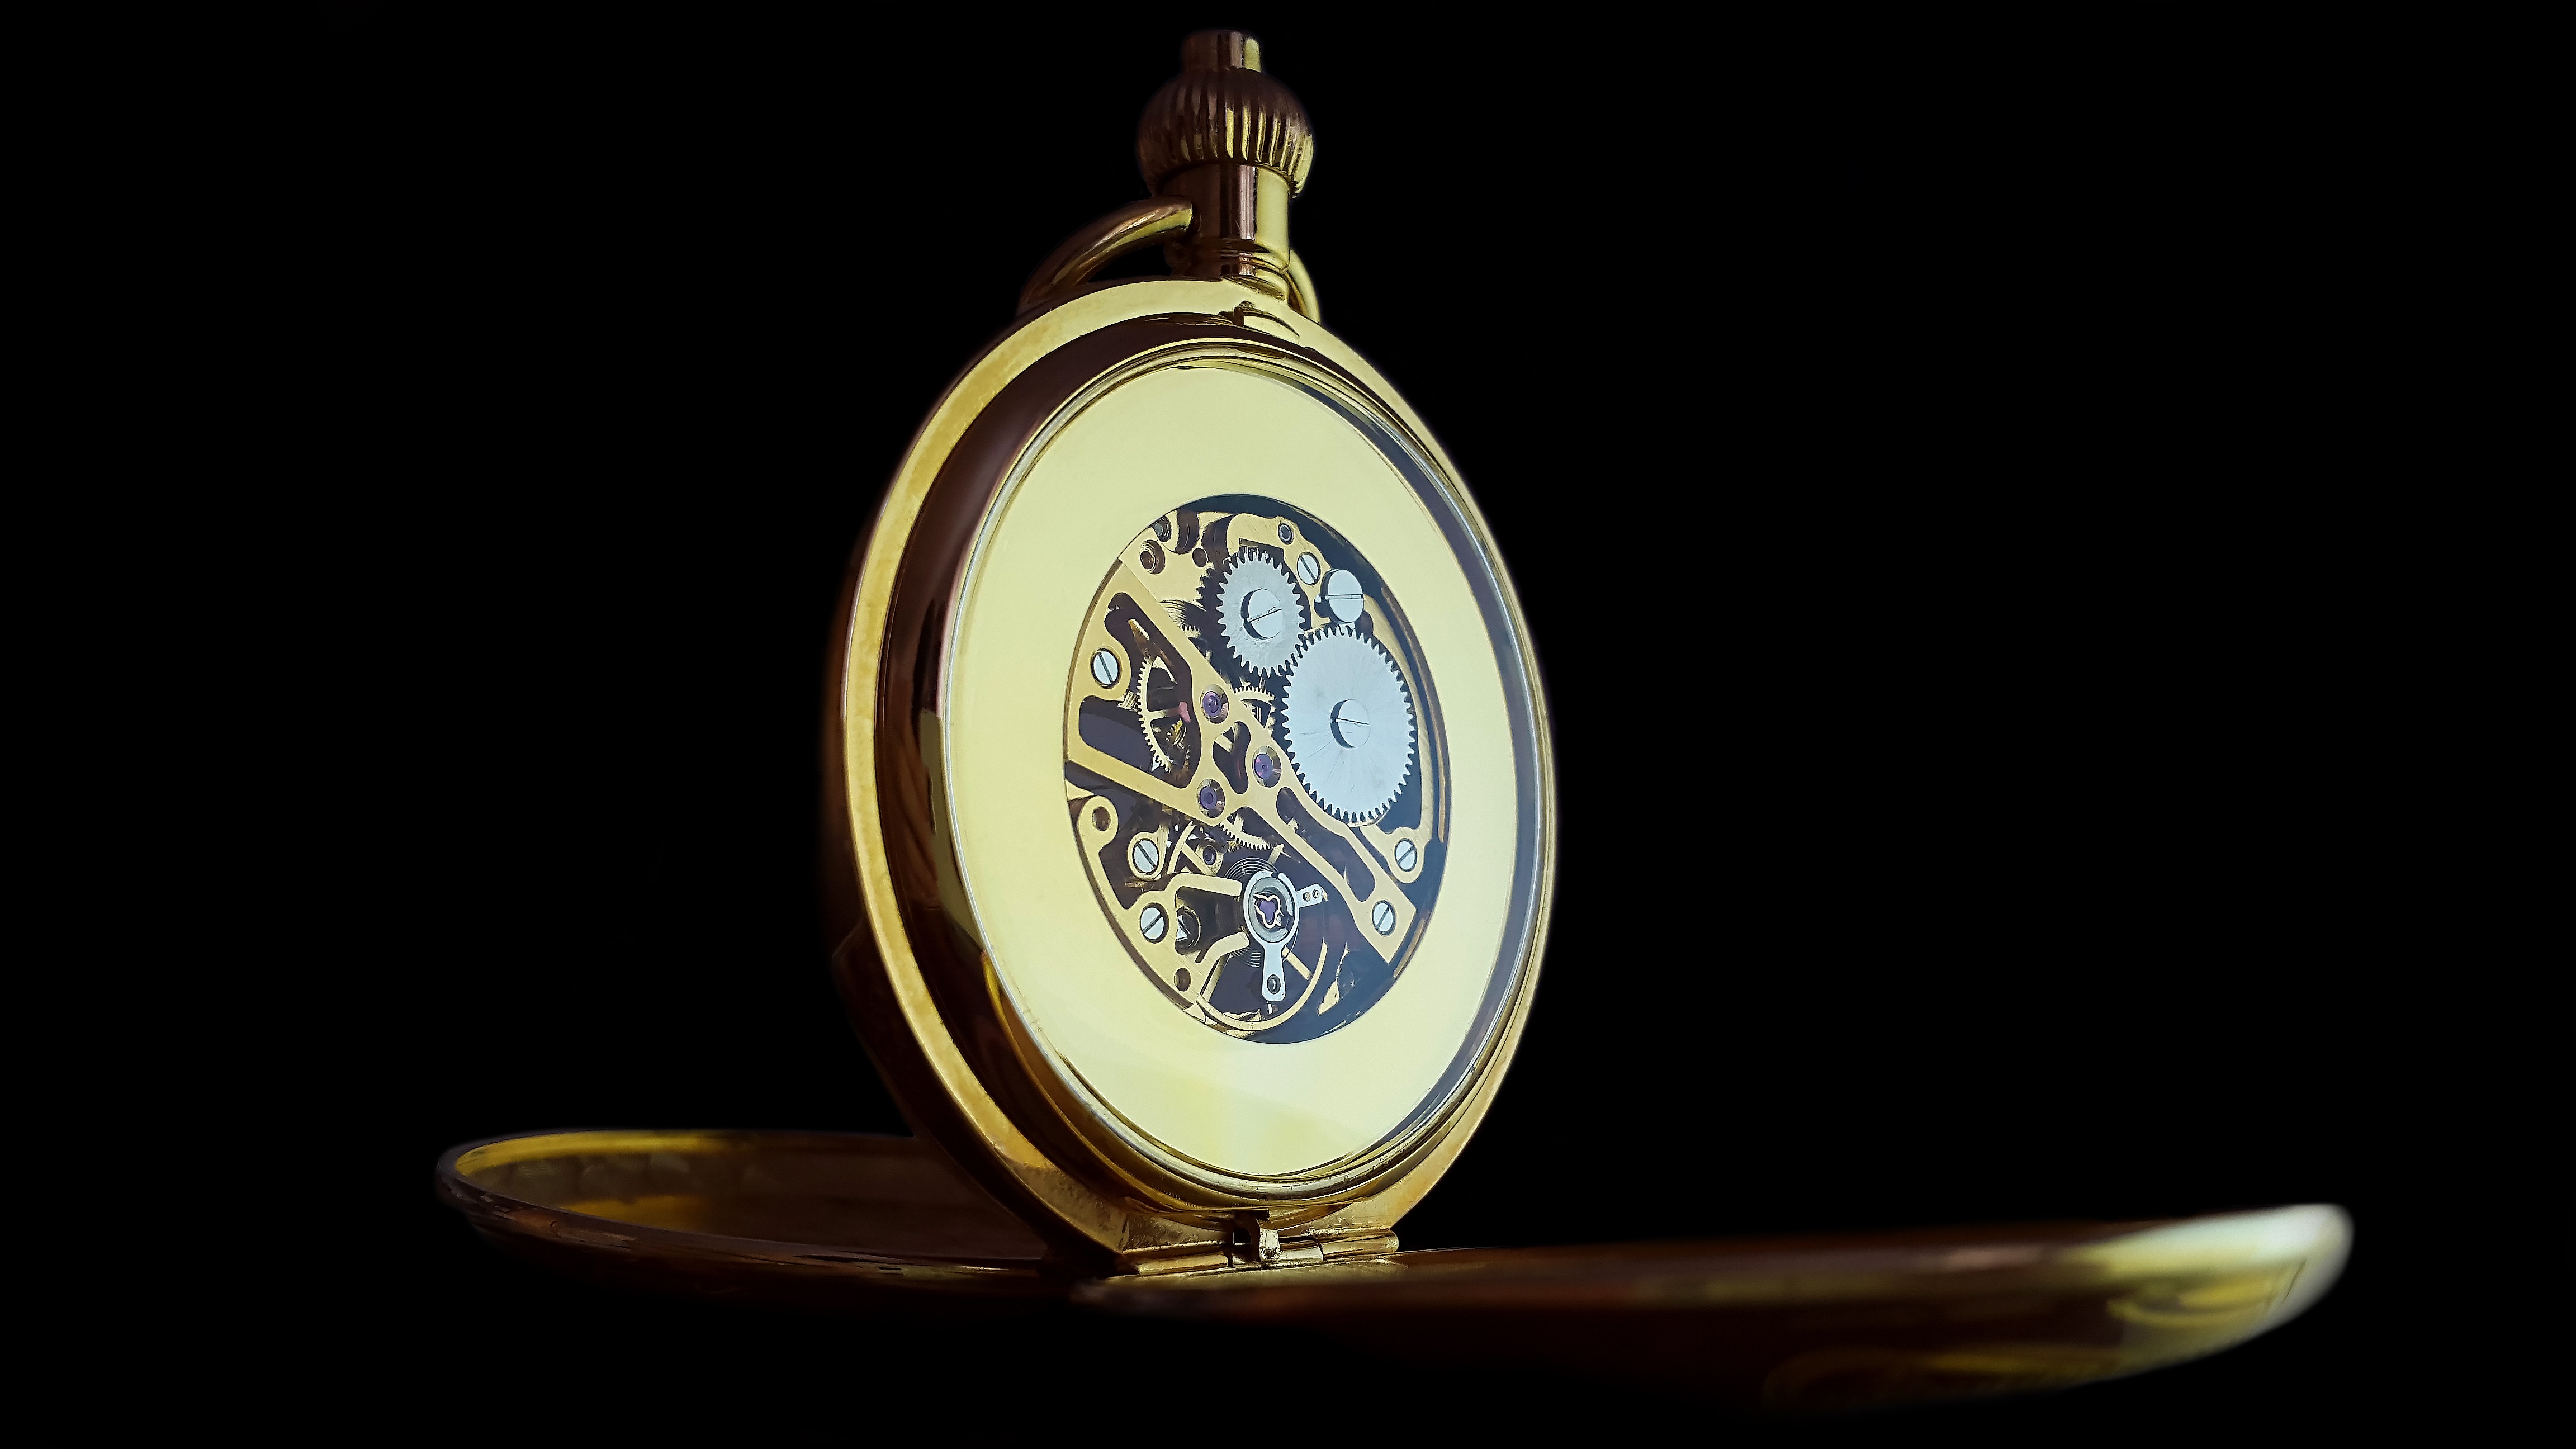
antique, retro, clock, time, old, gear, nostalgia, movement, pocket watch, timepiece, dial, clock face, gold, silver, medal, trophy, hours, award, pointer, time of, minutes, seconds, old fashioned, valuable, second hand, wind up, locket, distilled beverage